History of Greek

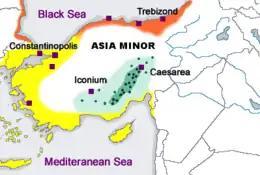
Distribution of Greek dialects in Asia Minor after the fall of the Byzantine Empire. Demotic in yellow. Pontic in orange. Cappadocian Greek in green.

Medieval Greek, also known as Byzantine Greek, is the stage of the Greek language between the beginning of the Middle Ages around 600 and the Ottoman conquest of the city of Constantinople in 1453. The latter date marked the end of the Middle Ages in Southeast Europe. From 620 onwards, Greek was the only language of administration and government in the Byzantine Empire, due to the reforms of Heraclius. This stage of language is thus described as Byzantine Greek. The study of the Medieval Greek language and literature is a branch of Byzantine Studies, or Byzantinology, the study of the history and culture of the Byzantine Empire.